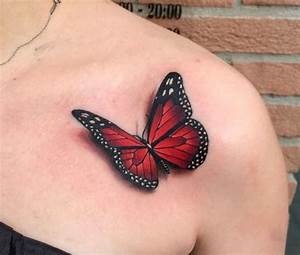
Label: butterfly